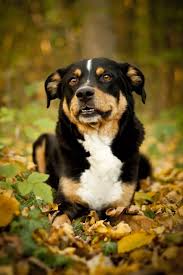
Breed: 234-n000091-Appenzeller